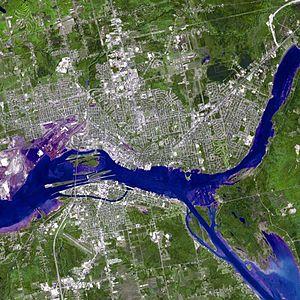
Sault Sainte-Marie, siège du comté de Chippewa, est la plus vieille ville de l’État du Michigan et l'une des plus vieilles des États-Unis d'Amérique.